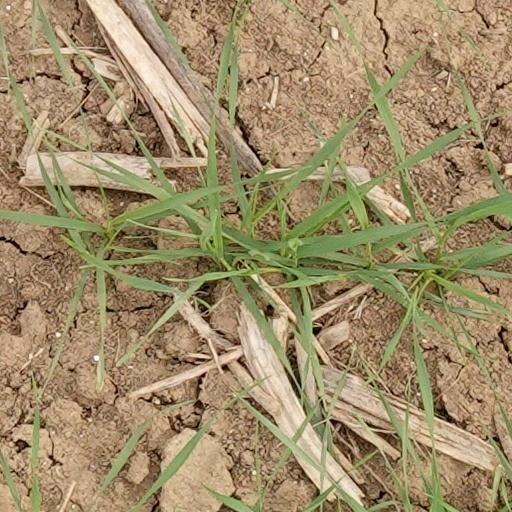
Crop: wheat